Radio with Pictures

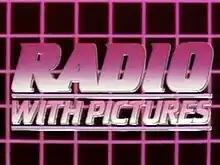
The title card for "Radio with Pictures"

Radio with Pictures was an early music video programme, airing on New Zealand broadcaster TV2 (later South Pacific Television) from 1976 to 1989. ""RadPix"" aired as a weekly, late night series featuring adult and alternative music.